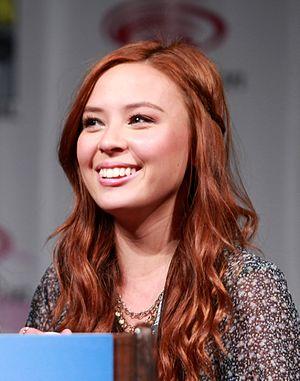
Elizabeth Melise Jow, née le 18 février 1991 à Tulsa, Oklahoma, est une actrice, auteure-compositrice et chanteuse américaine. Elle est surtout connue pour avoir joué Geena Fabiano dans Allie Singer, Anna dans Vampire Diaries et Julia Yeung dans Star-Crossed.